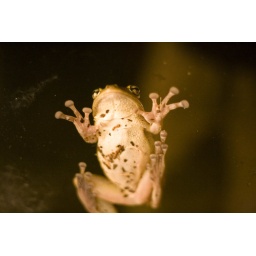
dirty frog accompanied by dead bird splatter from some weeks ago